Johann Adam Schmidt

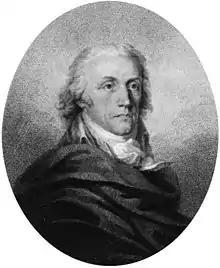
Schmidt in 1801

Johann Adam Schmidt (12 October 1759 – 19 February 1809) was a German-Austrian surgeon and ophthalmologist who was a native of Aub, a town near Würzburg.